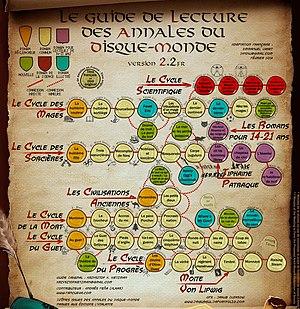
La série de romans du Disque-monde de Terry Pratchett comporte 41 volumes et un certain nombre d'ouvrages hors-série.